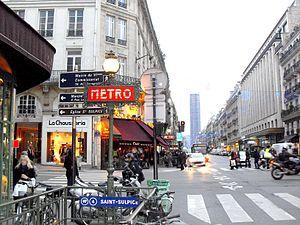
Paris Station de métro Saint-Sulpice (ligne 4) et tour Montparnasse
Saint-Sulpice est une station de la ligne 4 du métro de Paris, située dans le 6ᵉ arrondissement de Paris.